Grignard reaction

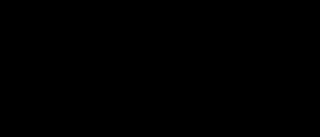
An example reaction of forming a Turbo-Grignard with an ester group.

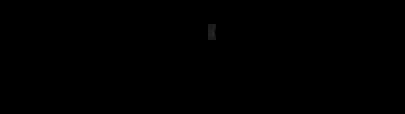
A conjugated 1,4 addition using a Gilman reagent with an arbitrary R group

The behavior of Grignard reagents can be usefully modified in the present of other metals. Copper(I) salts give